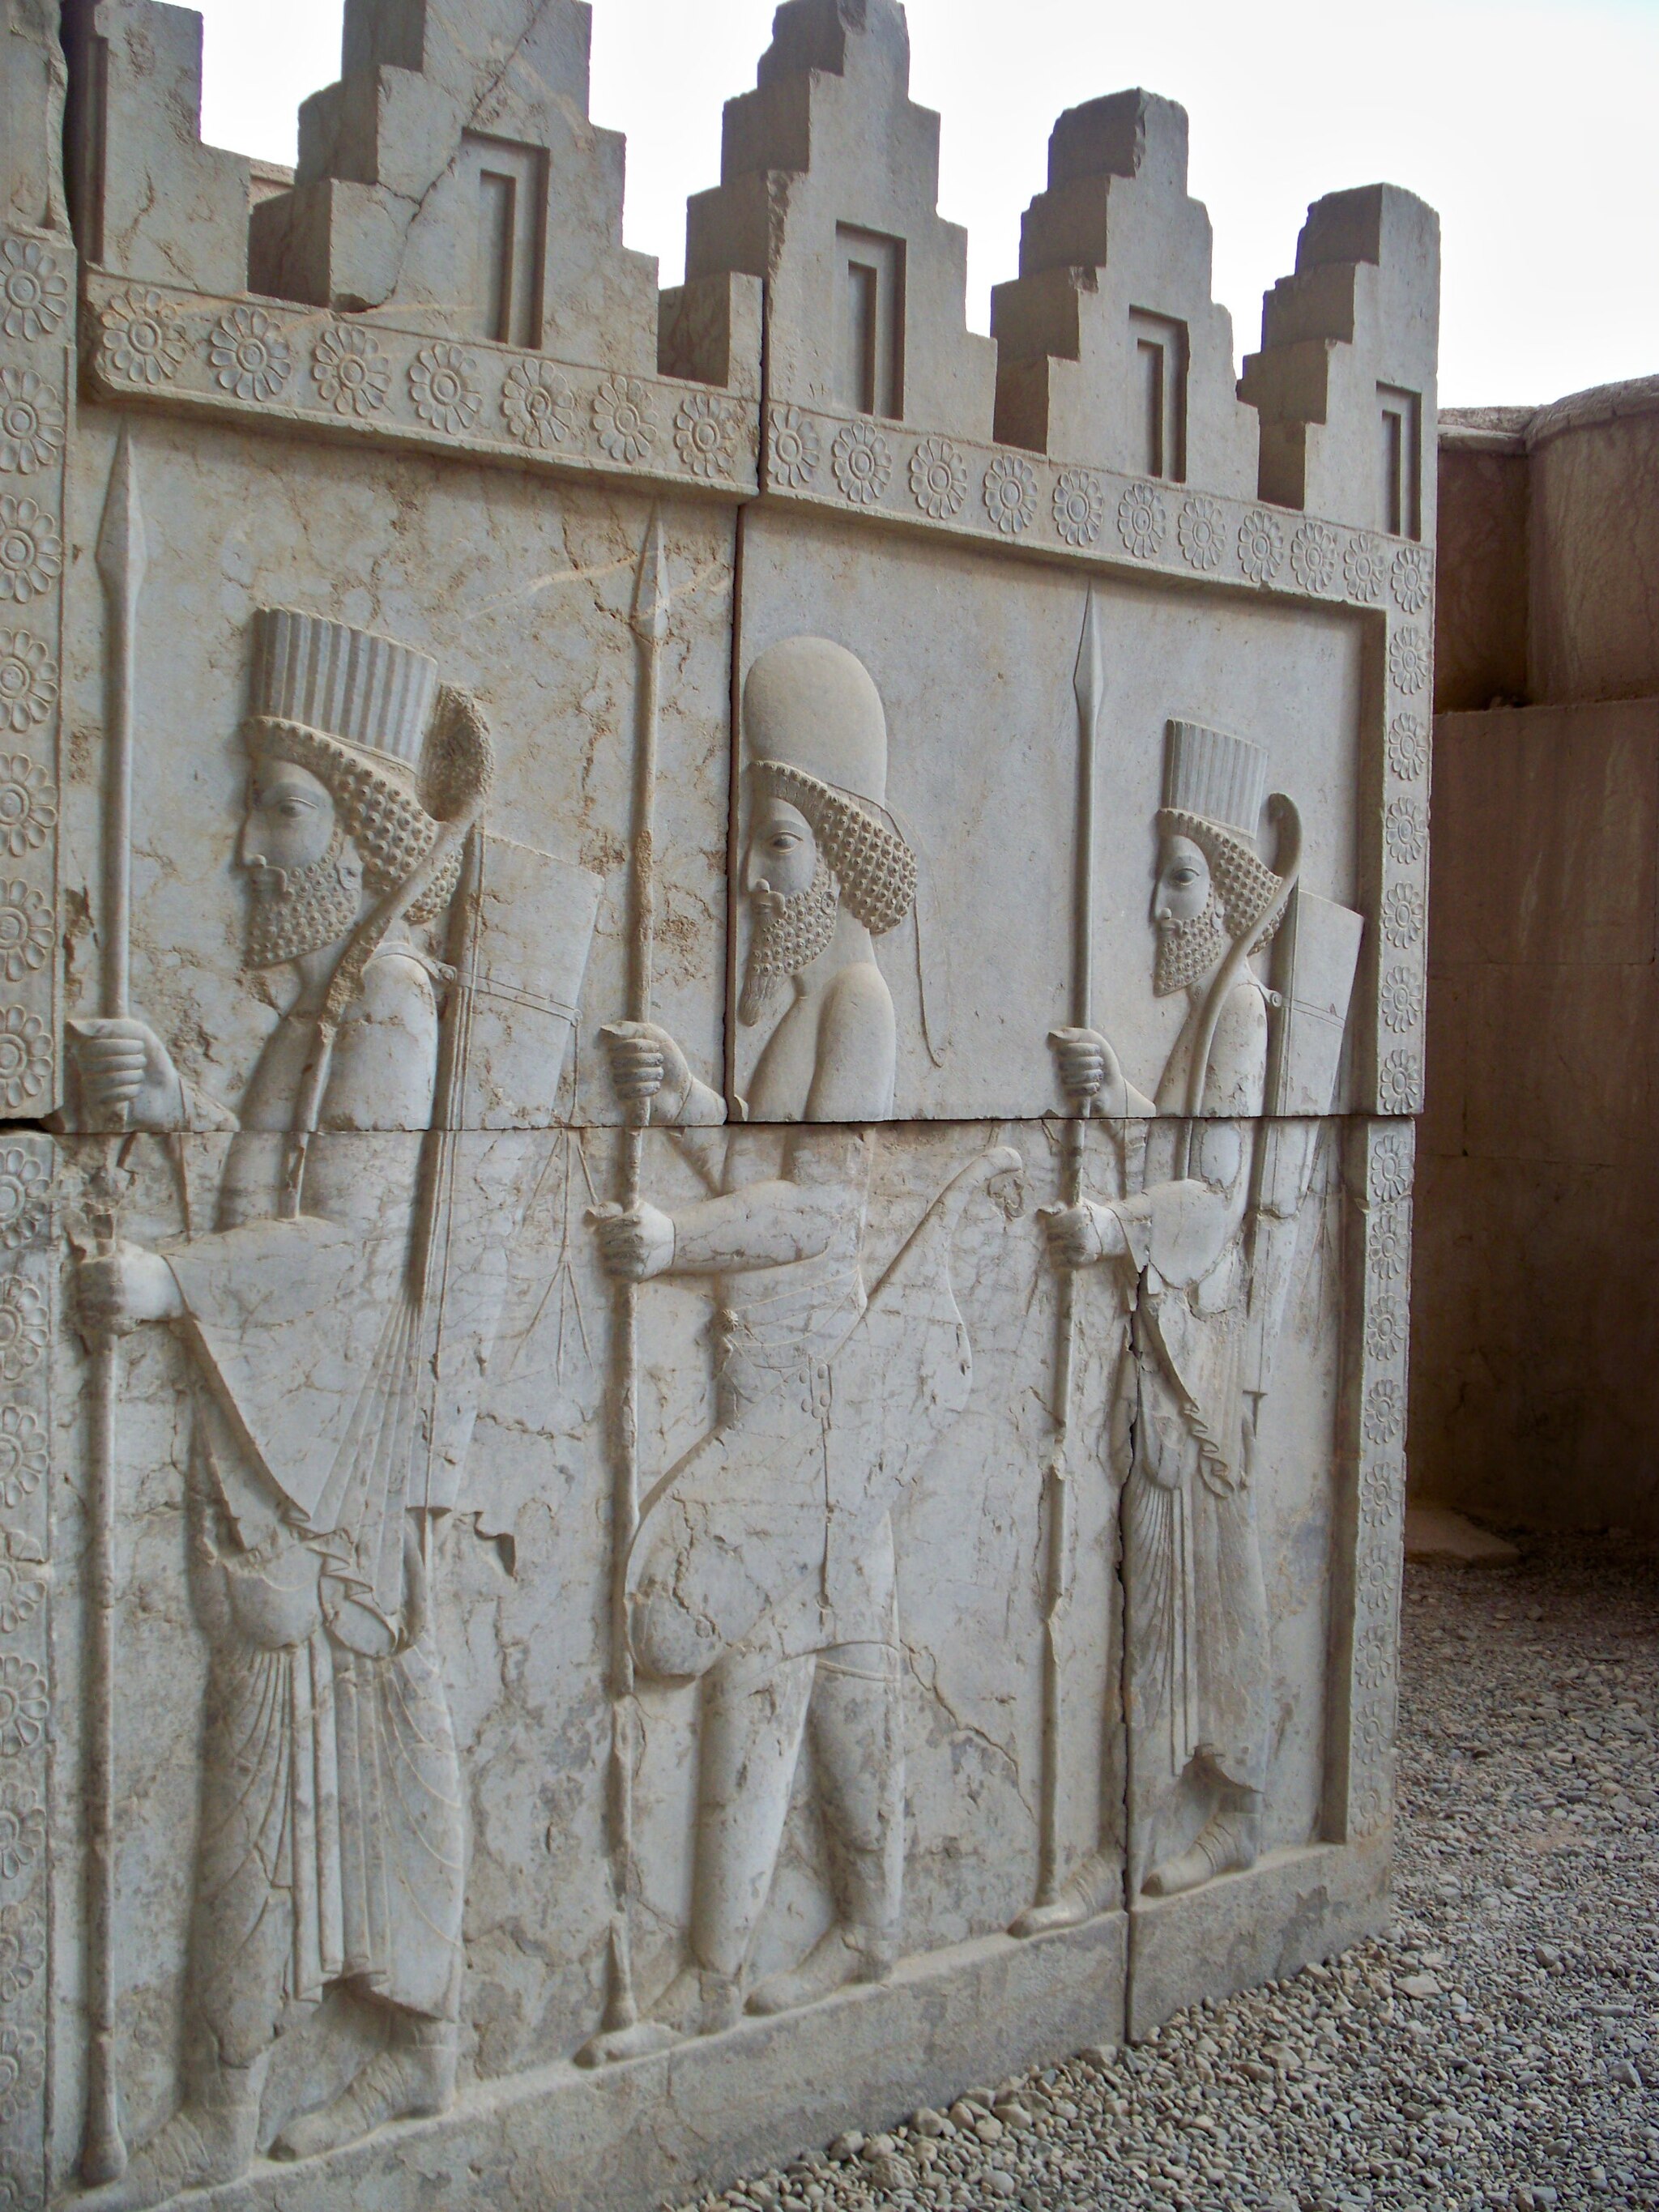
Title: Persepolis, Iran (28775501256)
Description: Are you dreaming of visiting Iran? See Ancient Persepolis? I will be glad to talk about this topic in the messenger www.messenger.com/t/zametki Мечтаешь посетить Иран? Увидеть Древний Персеполис? Буду рад пообщаться на эту тему в мессенжере www.messenger.com/t/zametki
Date: 2008-01-01 12:07
Categories: Reliefs of Achaemenid warriors in Persepolis, Flickr images reviewed by FlickreviewR 2, 2008 in Persepolis, Northern staircase of Tripylon, Photographs by Sasha India